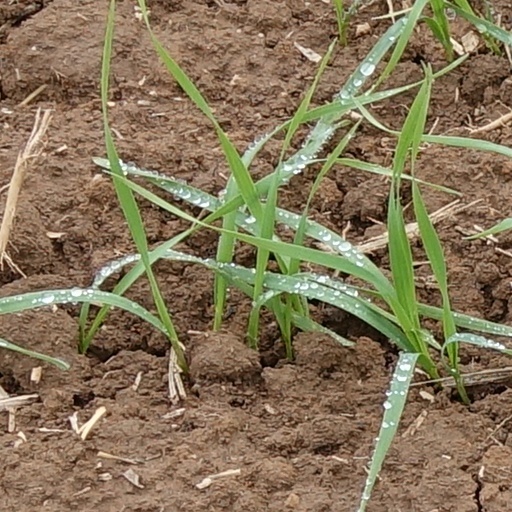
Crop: wheat